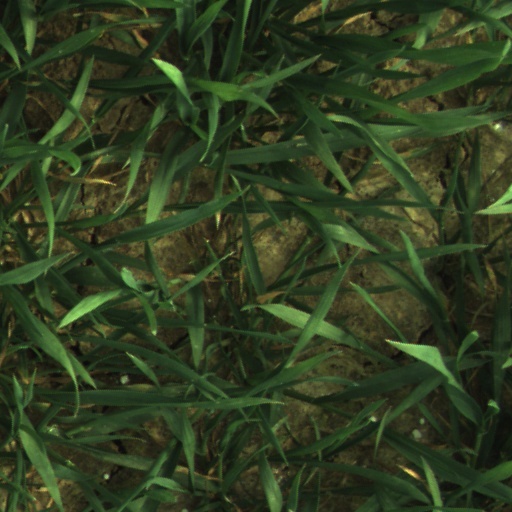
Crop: wheat